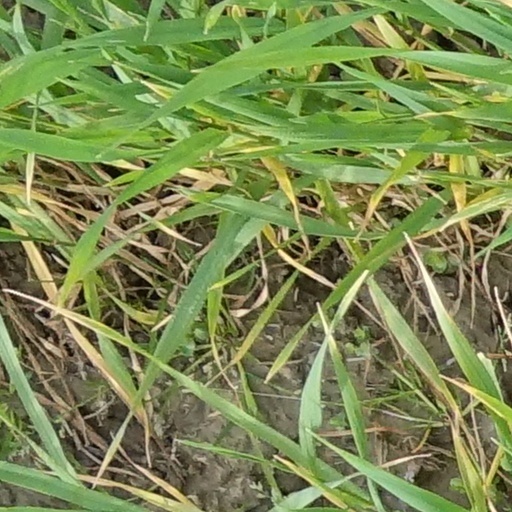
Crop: wheat